American Gladiators (video game)

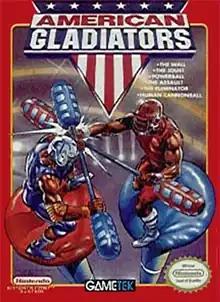
NES cover art

American Gladiators is a video game developed by Incredible Technologies and released in 1991 by GameTek for the Nintendo Entertainment System. Ports were published in 1992 for Amiga and MS-DOS compatible operating systems, and then in 1993 for Genesis and Super NES, by Imagitec Design. It is based on the 1989 television game show "American Gladiators".